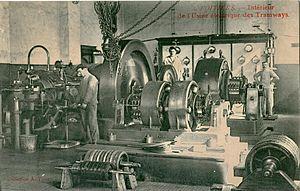
Carte postale ancienne éditée par A. Torren, n°2
Le réseau des Tramways de Poitiers est constitué par :